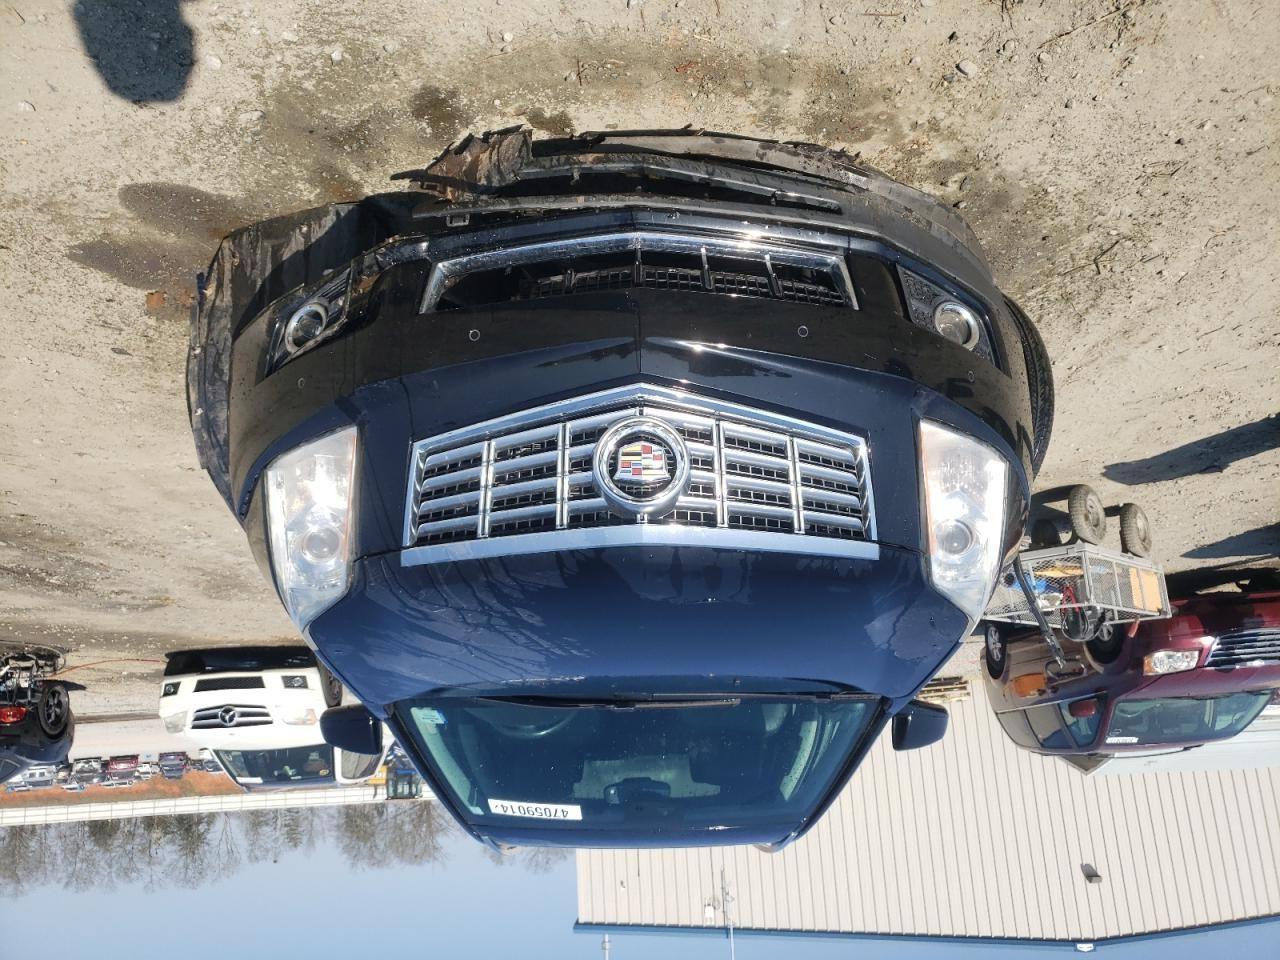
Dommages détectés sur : pare-choc avant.
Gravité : majeur